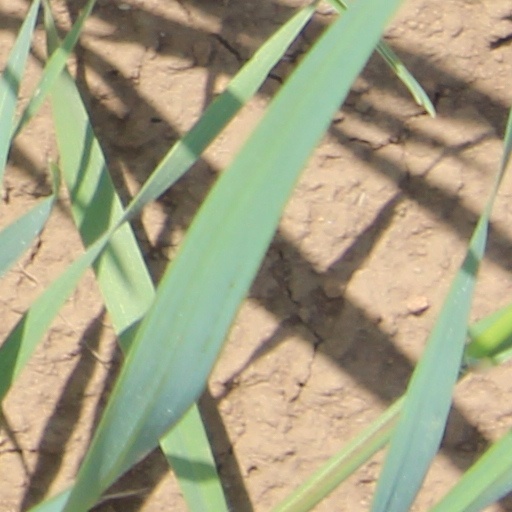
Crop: wheat